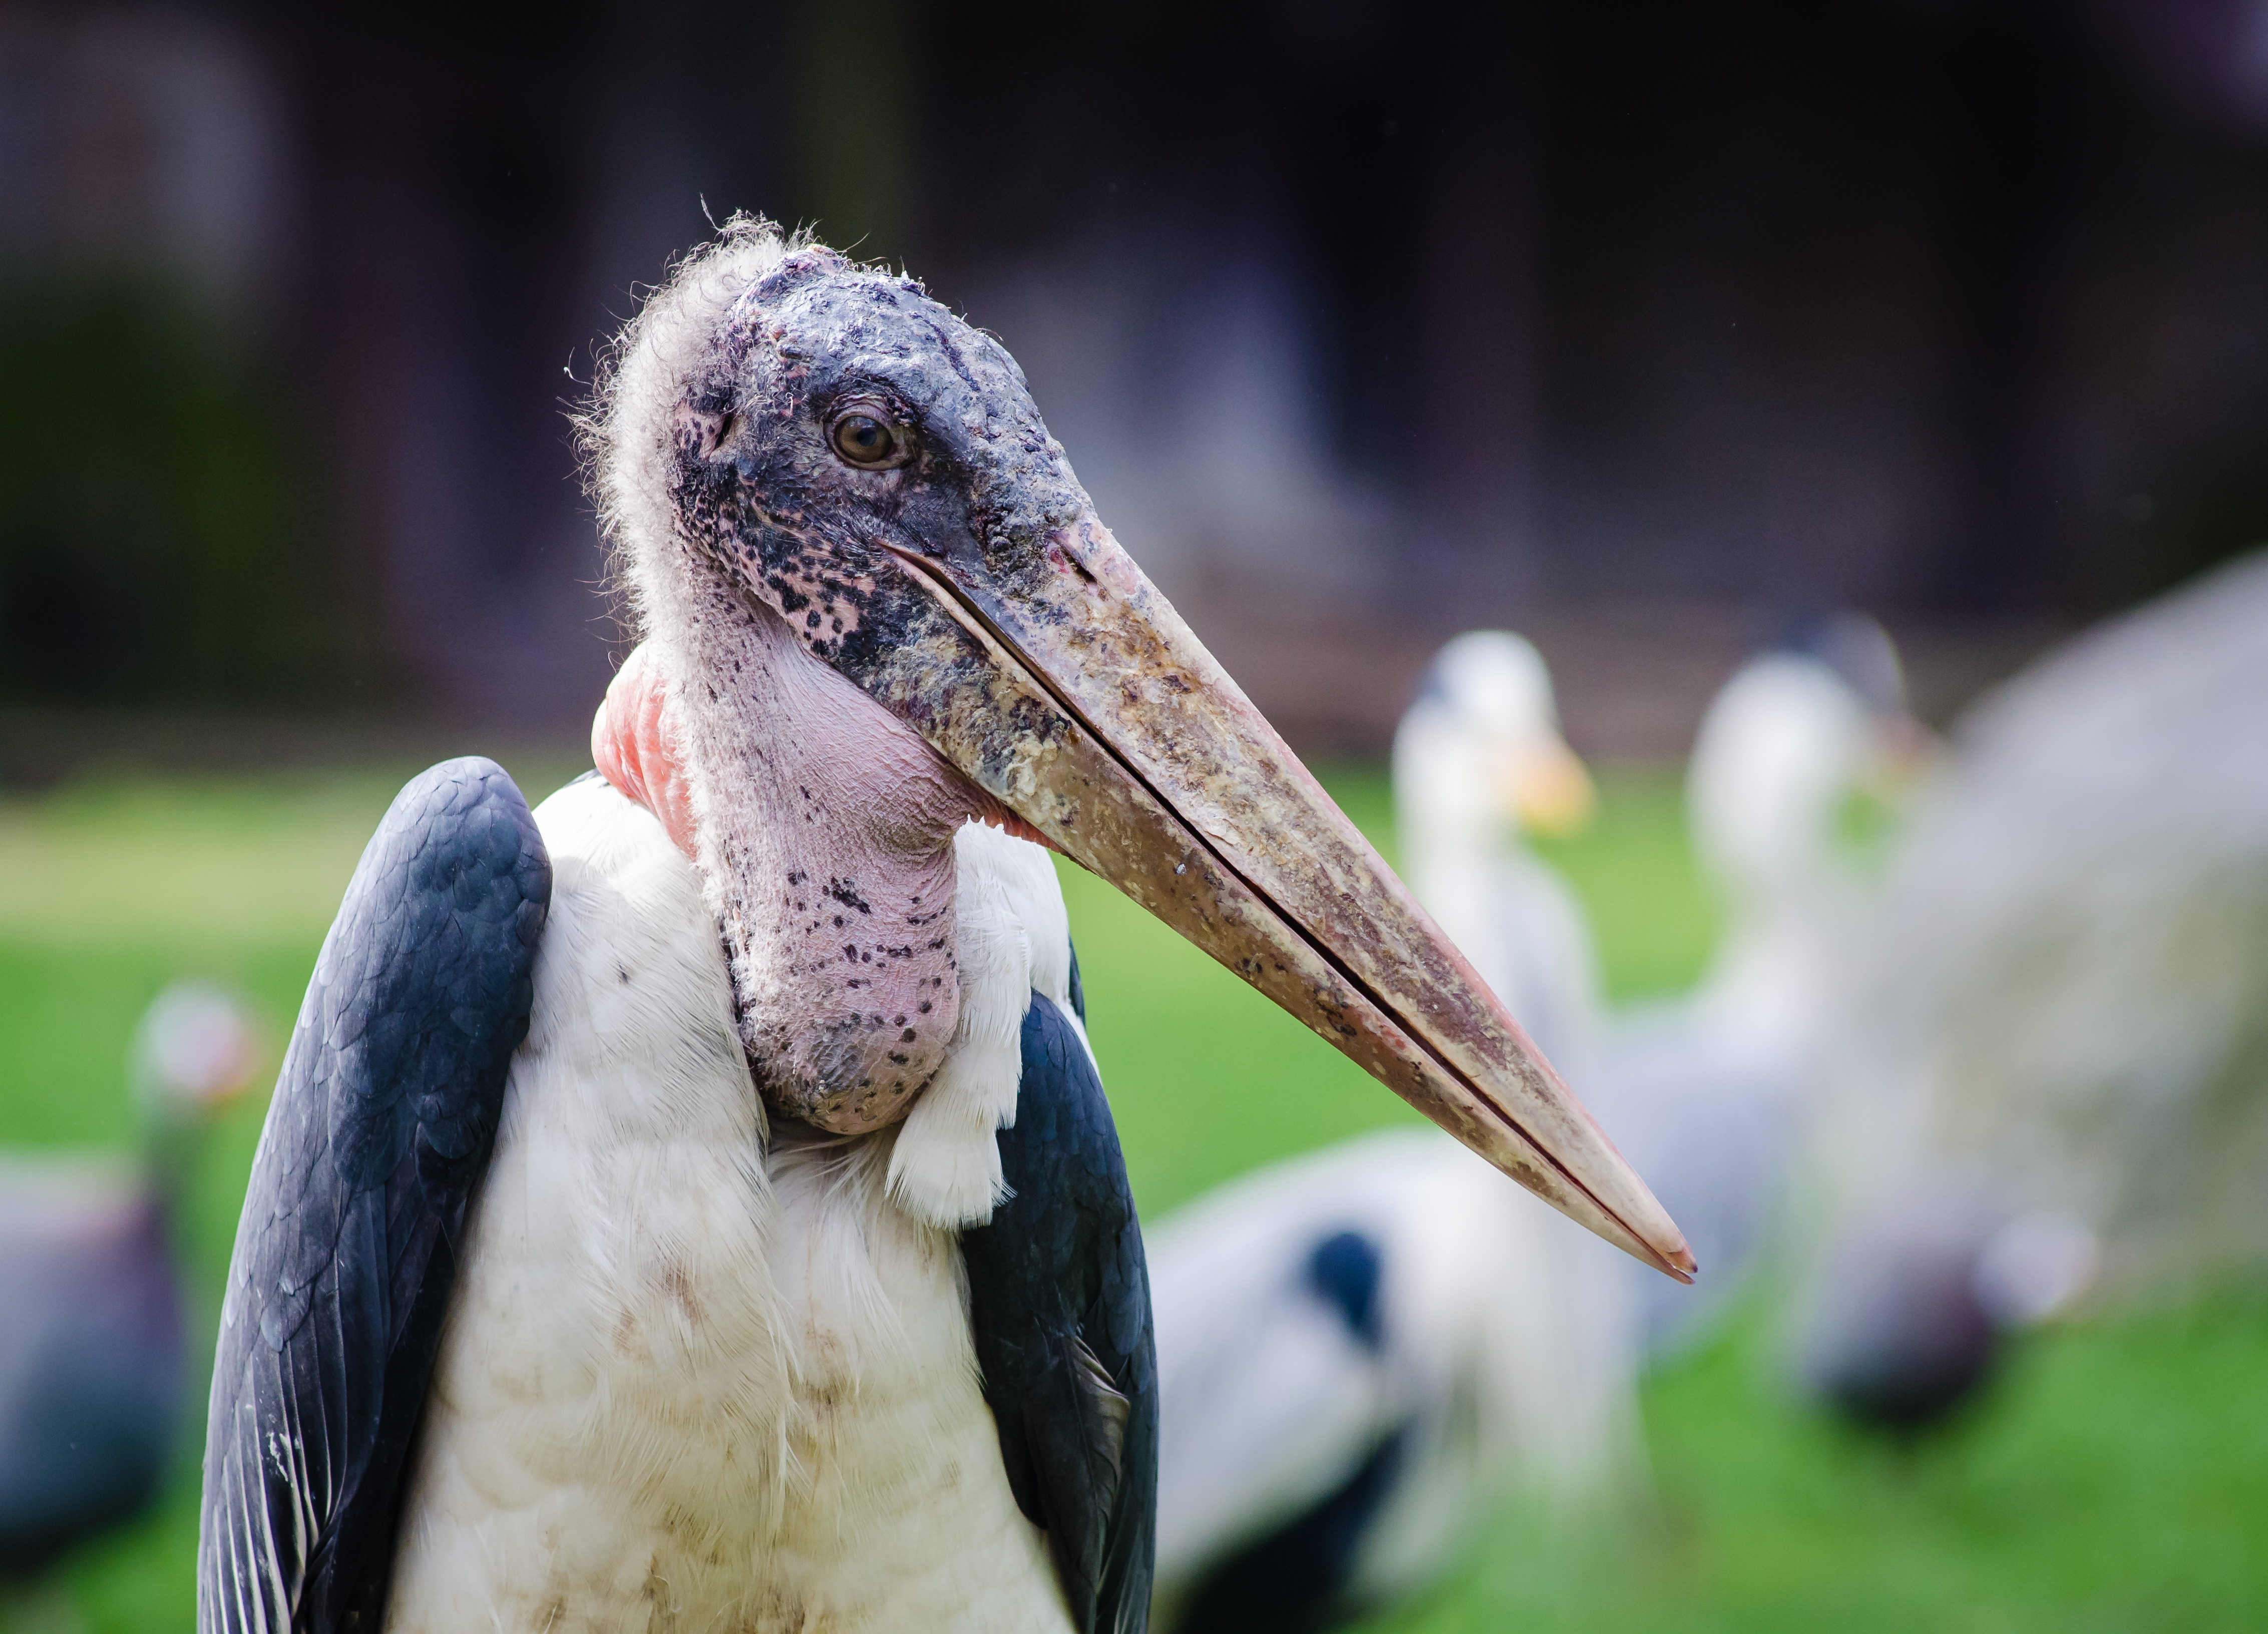
bird, pelican, seabird, wildlife, beak, fauna, stork, close up, vertebrate, ciconiiformes, marabou stork